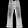
Label: Trouser